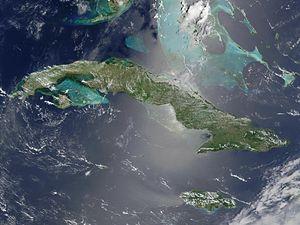
Cuba est un État situé dans les Antilles et constitué en majorité de l'île du même nom. Le pays est à 90 km au sud-ouest des Bahamas, 145 km au nord de la Jamaïque, 208 km au nord-est du Mexique et 212 km au sud de la Floride.